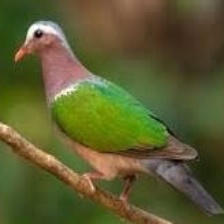
Species: GREEN WINGED DOVE
Scientific name: CHALCOPHAPS INDICA